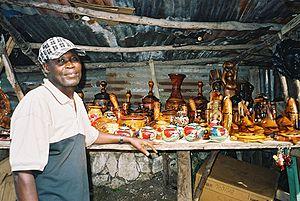
Artisan à Kenscoff